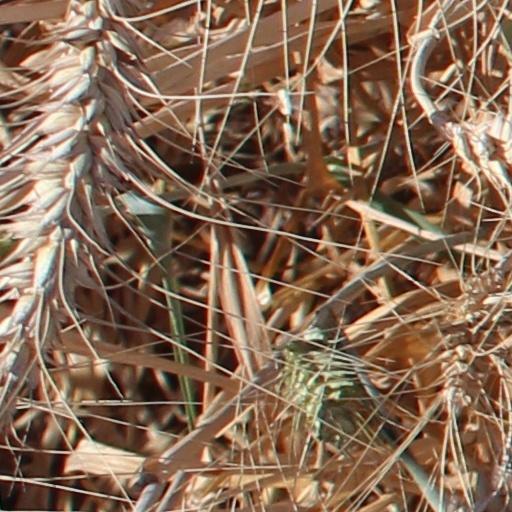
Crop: wheat